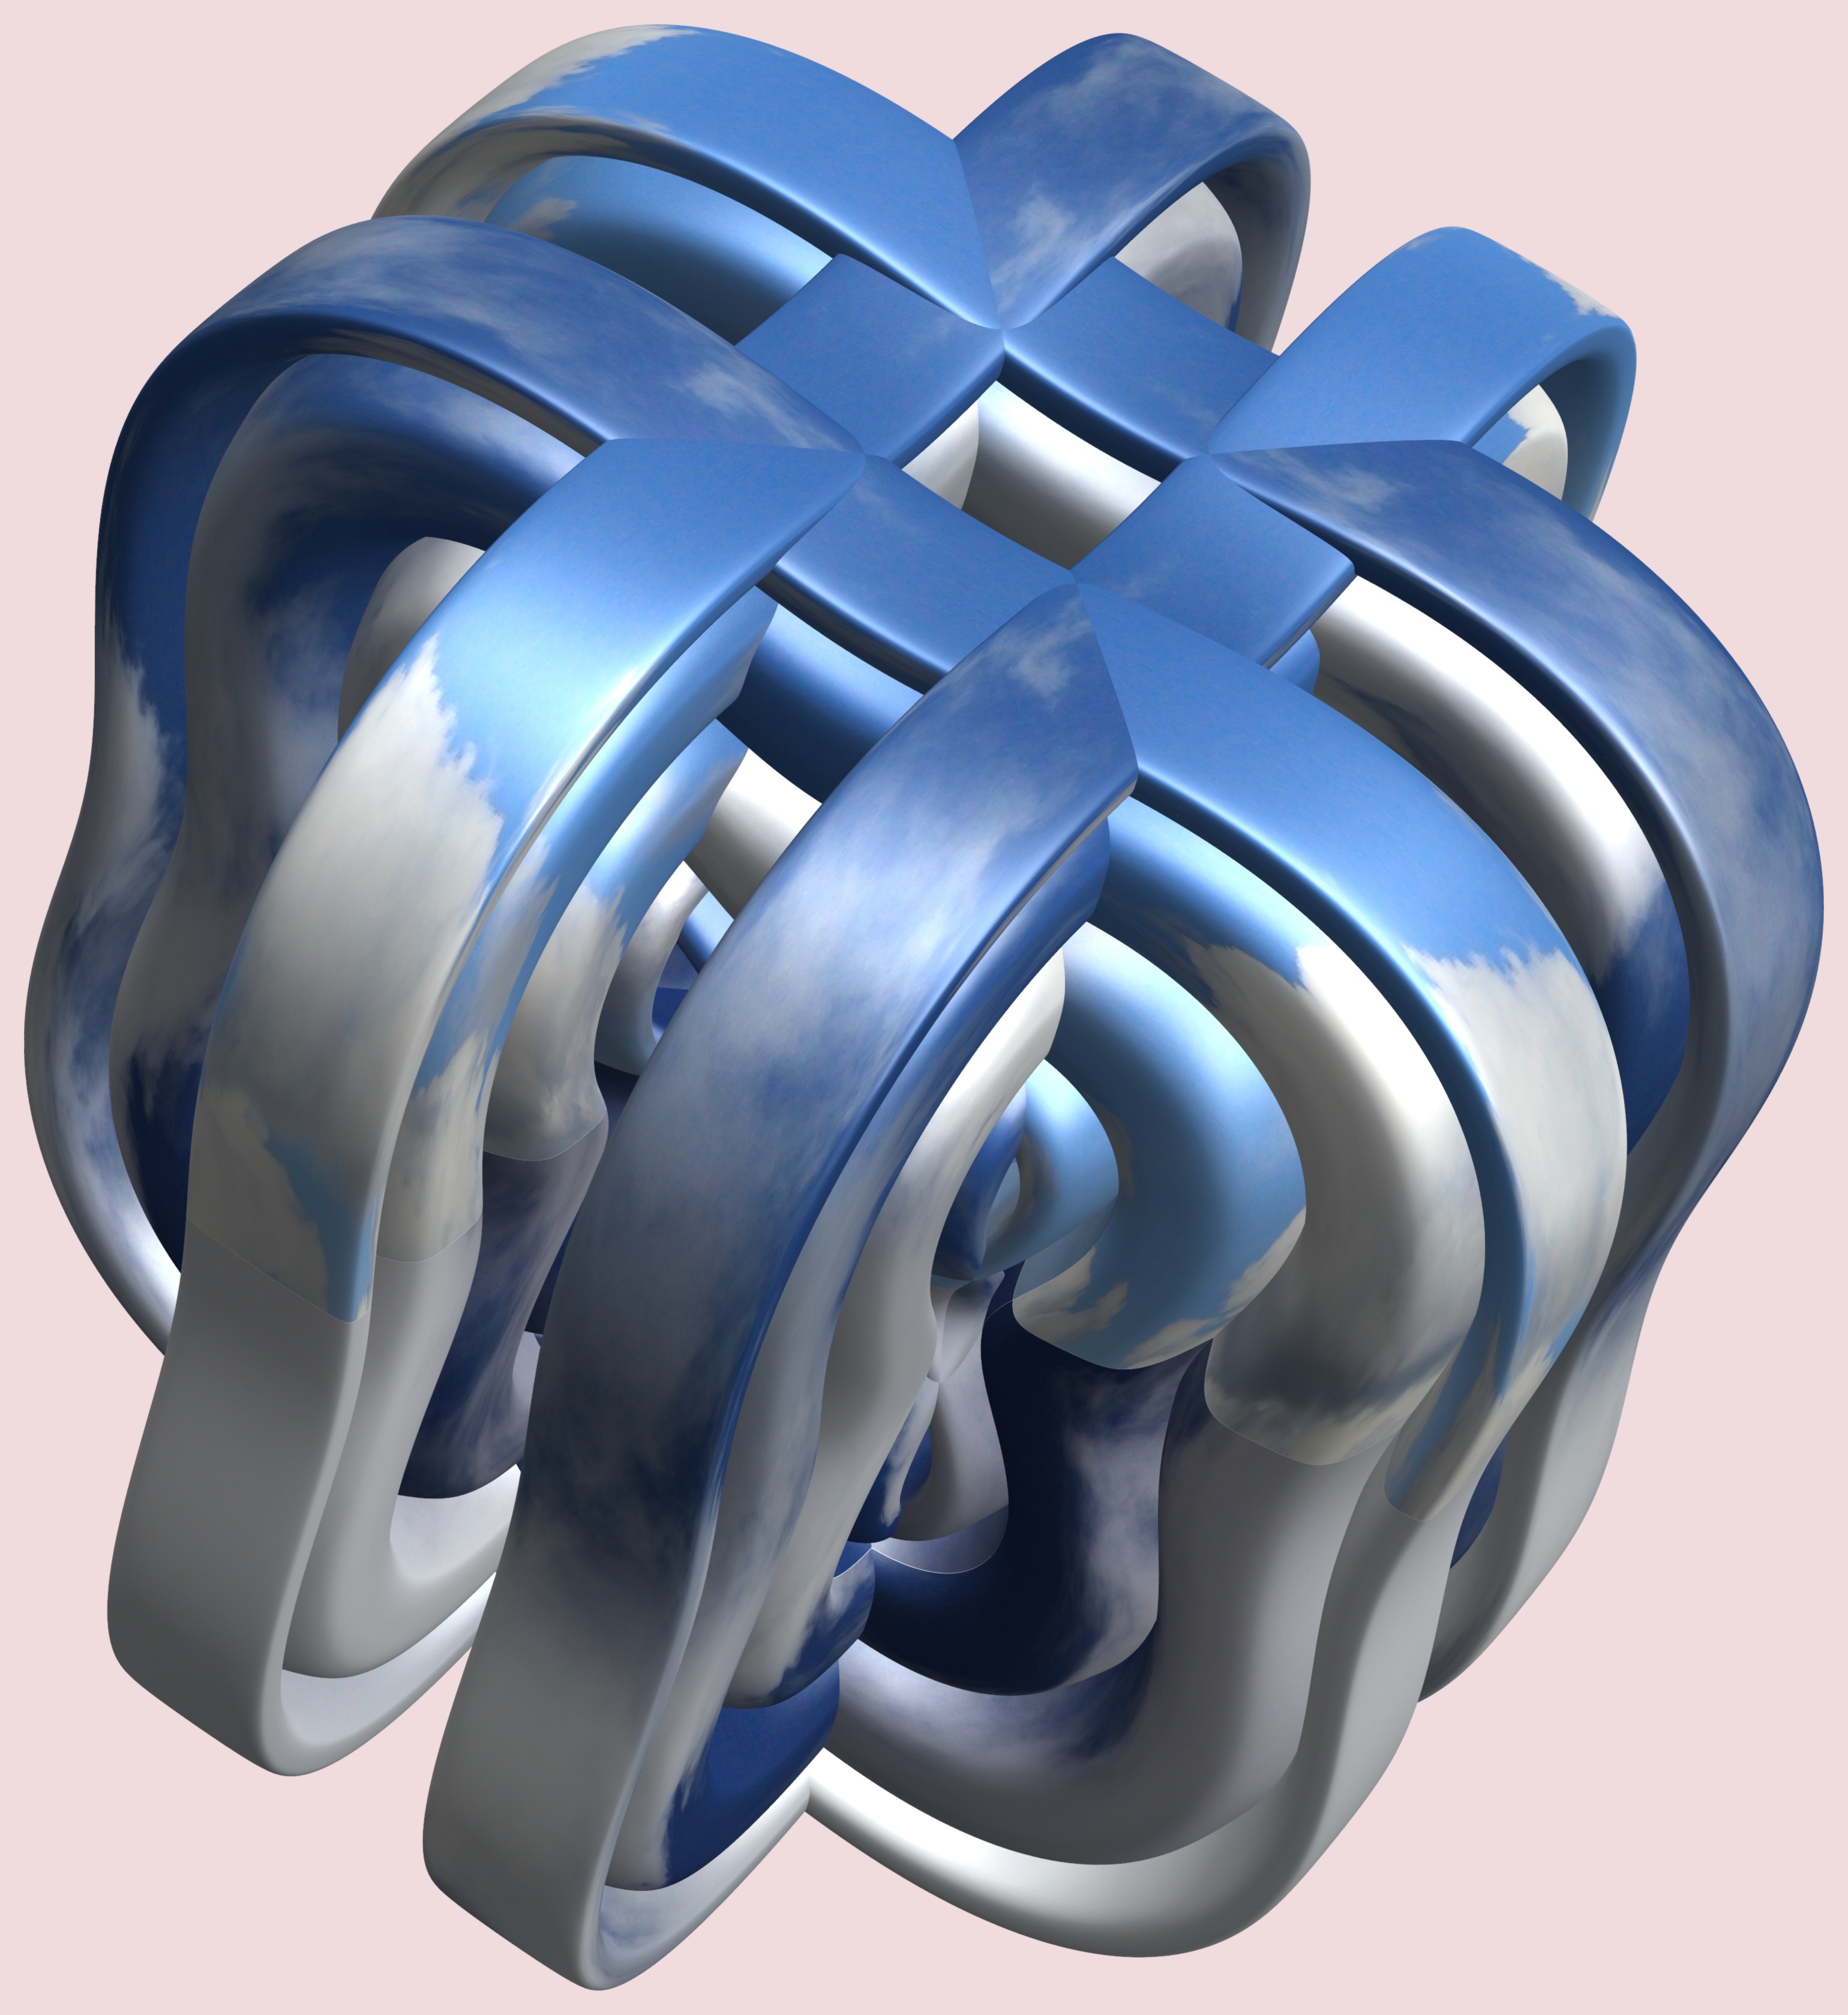
hand, structure, wheel, texture, pattern, machine, arm, human body, product, font, illustration, design, symmetry, 3d, graphic, organ, torus, mathematica, cg, parametricplot3d, code, program, algorithm, mapping